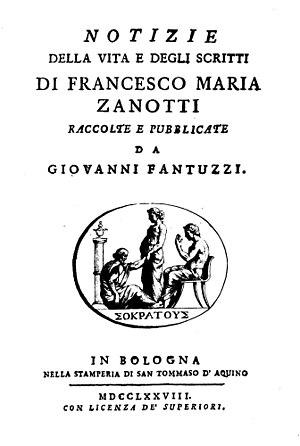
Francesco Maria Zanotti était un écrivain et philosophe italien du XVIIIᵉ siècle.